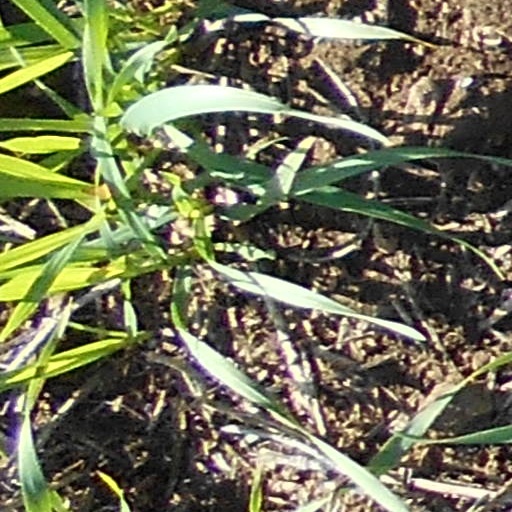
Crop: wheat